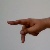
The image shows a hand gesture representing the letter 'P' in Indian Sign Language.